Charlie Craig (footballer)

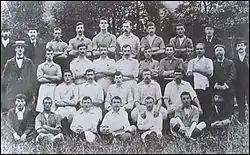
Thames Ironworks in 1899. Craig shown back row, fifth from left

Craig made his debut for the Ironworks in an FA Cup third qualifying round match against Dartford on 28 October 1899. During his initial season with the club, he made 18 Southern League appearances, including an end-of-season test match against Fulham, as well as six appearances in the Thames & Medway Combination and four in the FA Cup. He had played in a number of positions over the course of the season before he settled as a left-back. In that position, he formed a partnership with future Hammers manager Syd King. Craig played in West Ham's first ever match, against Gravesend United on 1 September 1900, which ended in a 7–0 victory for the new club. He remained at the club for two seasons, making 60 appearances in league and cup.